Edward C. Hegeler

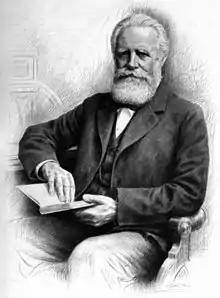

Edward Carl Hegeler (September 13, 1835June 4, 1910) was an American zinc manufacturer and publisher.